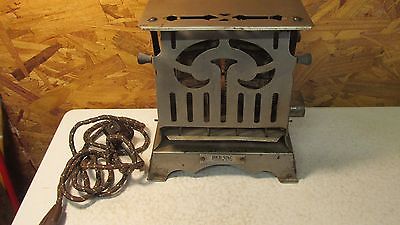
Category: toaster